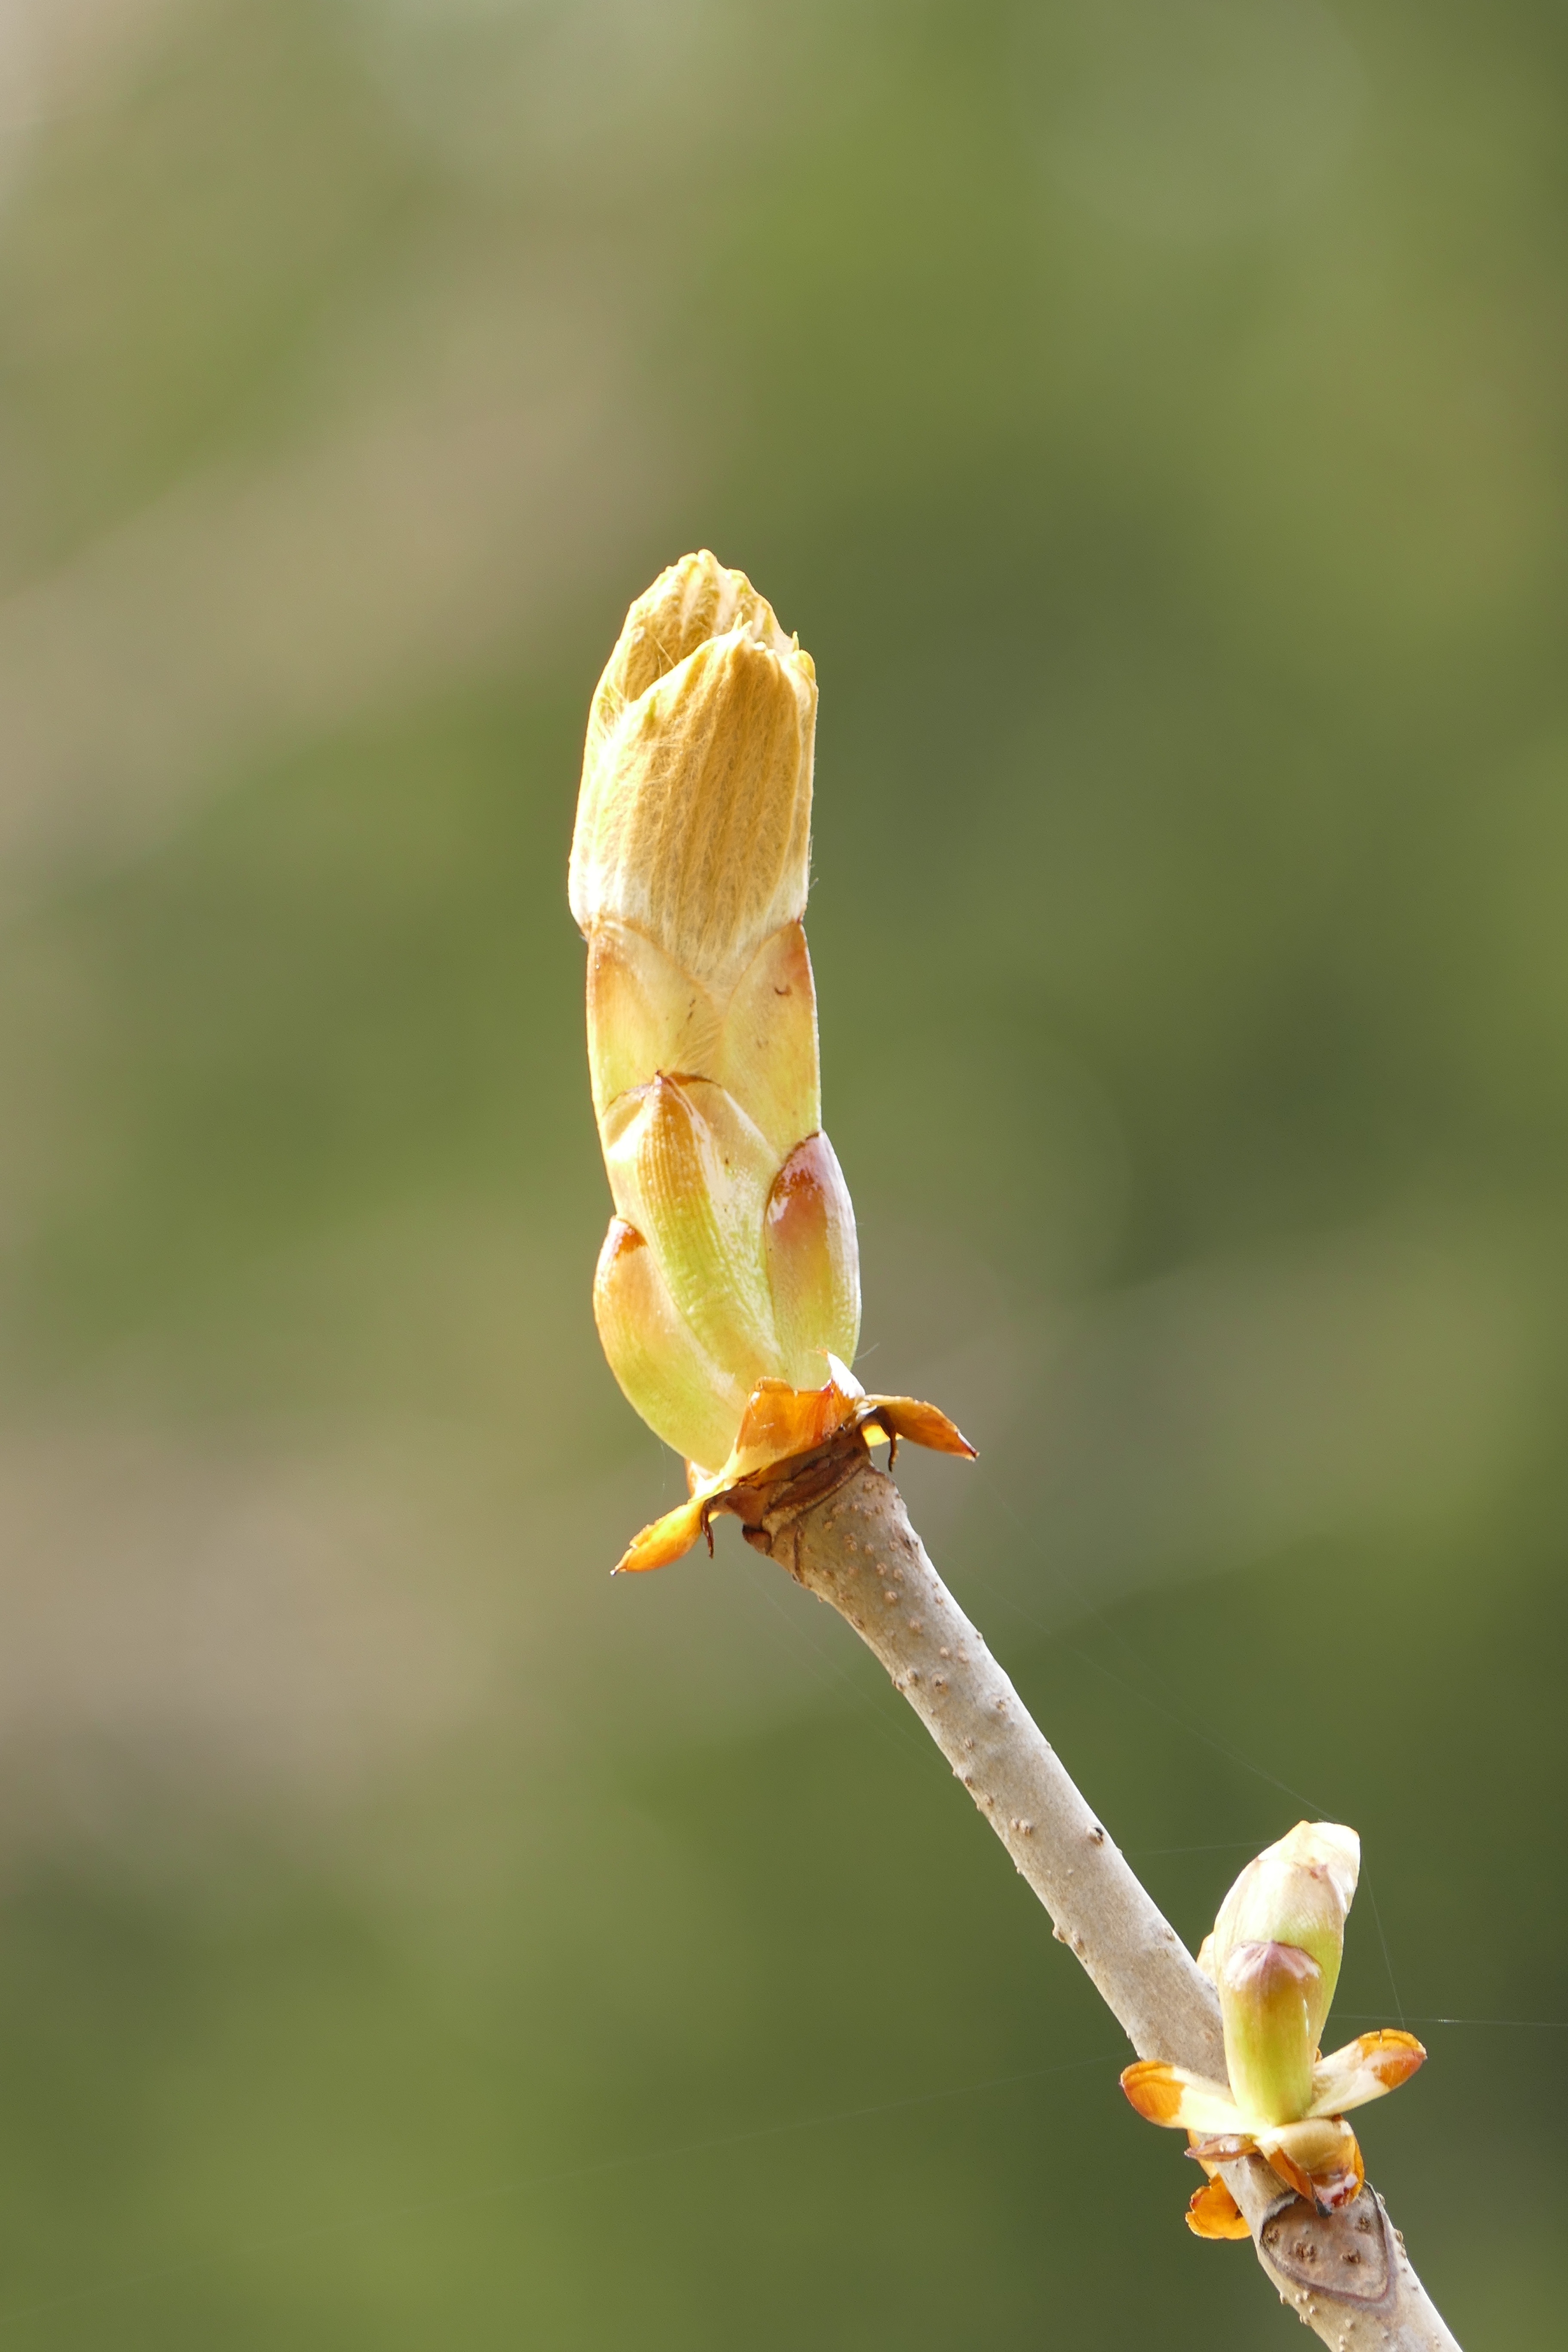
nature, branch, plant, photography, leaf, flower, spring, insect, botany, yellow, flora, fauna, invertebrate, wildflower, close up, dragonfly, bud, nectar, chestnut, macro photography, foliation, plant stem, dragonflies and damseflies